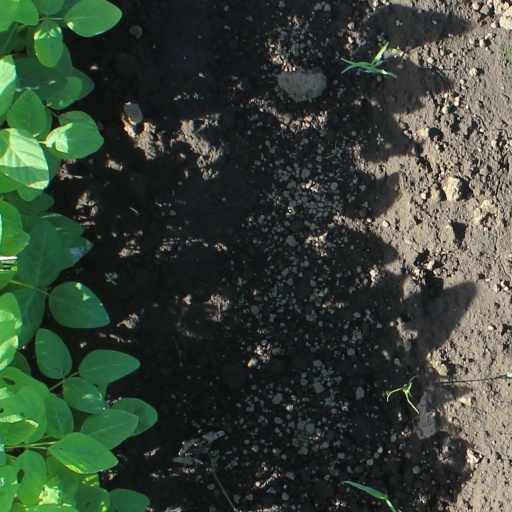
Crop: soybean